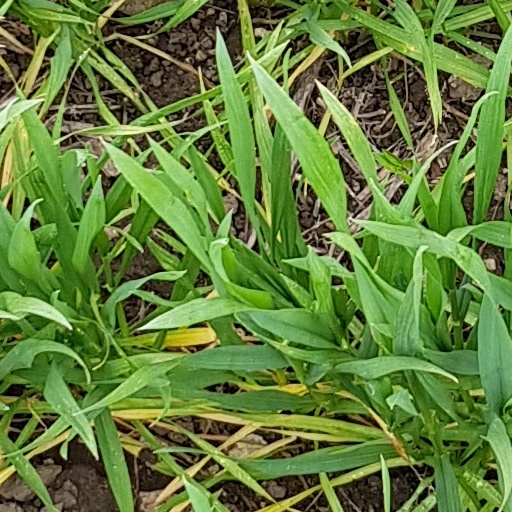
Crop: wheat